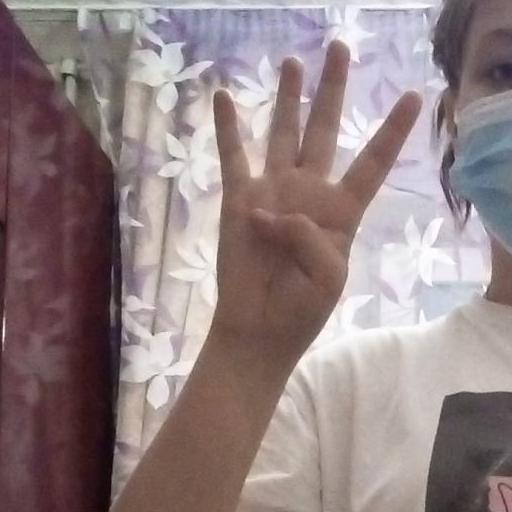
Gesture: four